Kazablan

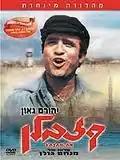
Early Israeli poster for "Kazablan", featuring image of Yehoram Gaon.

Kazablan (Casablan or Kasablan in its first production; Hebrew: קזבלן) is an early Israeli Hebrew language play, staged first as a 1954 drama followed by a 1964 screen adaptation, later as a 1966 musical comedy, and still later produced as a 1973 musical comedy film. The name "Kazablan" comes from "Casablanca", the birthplace of the main character.